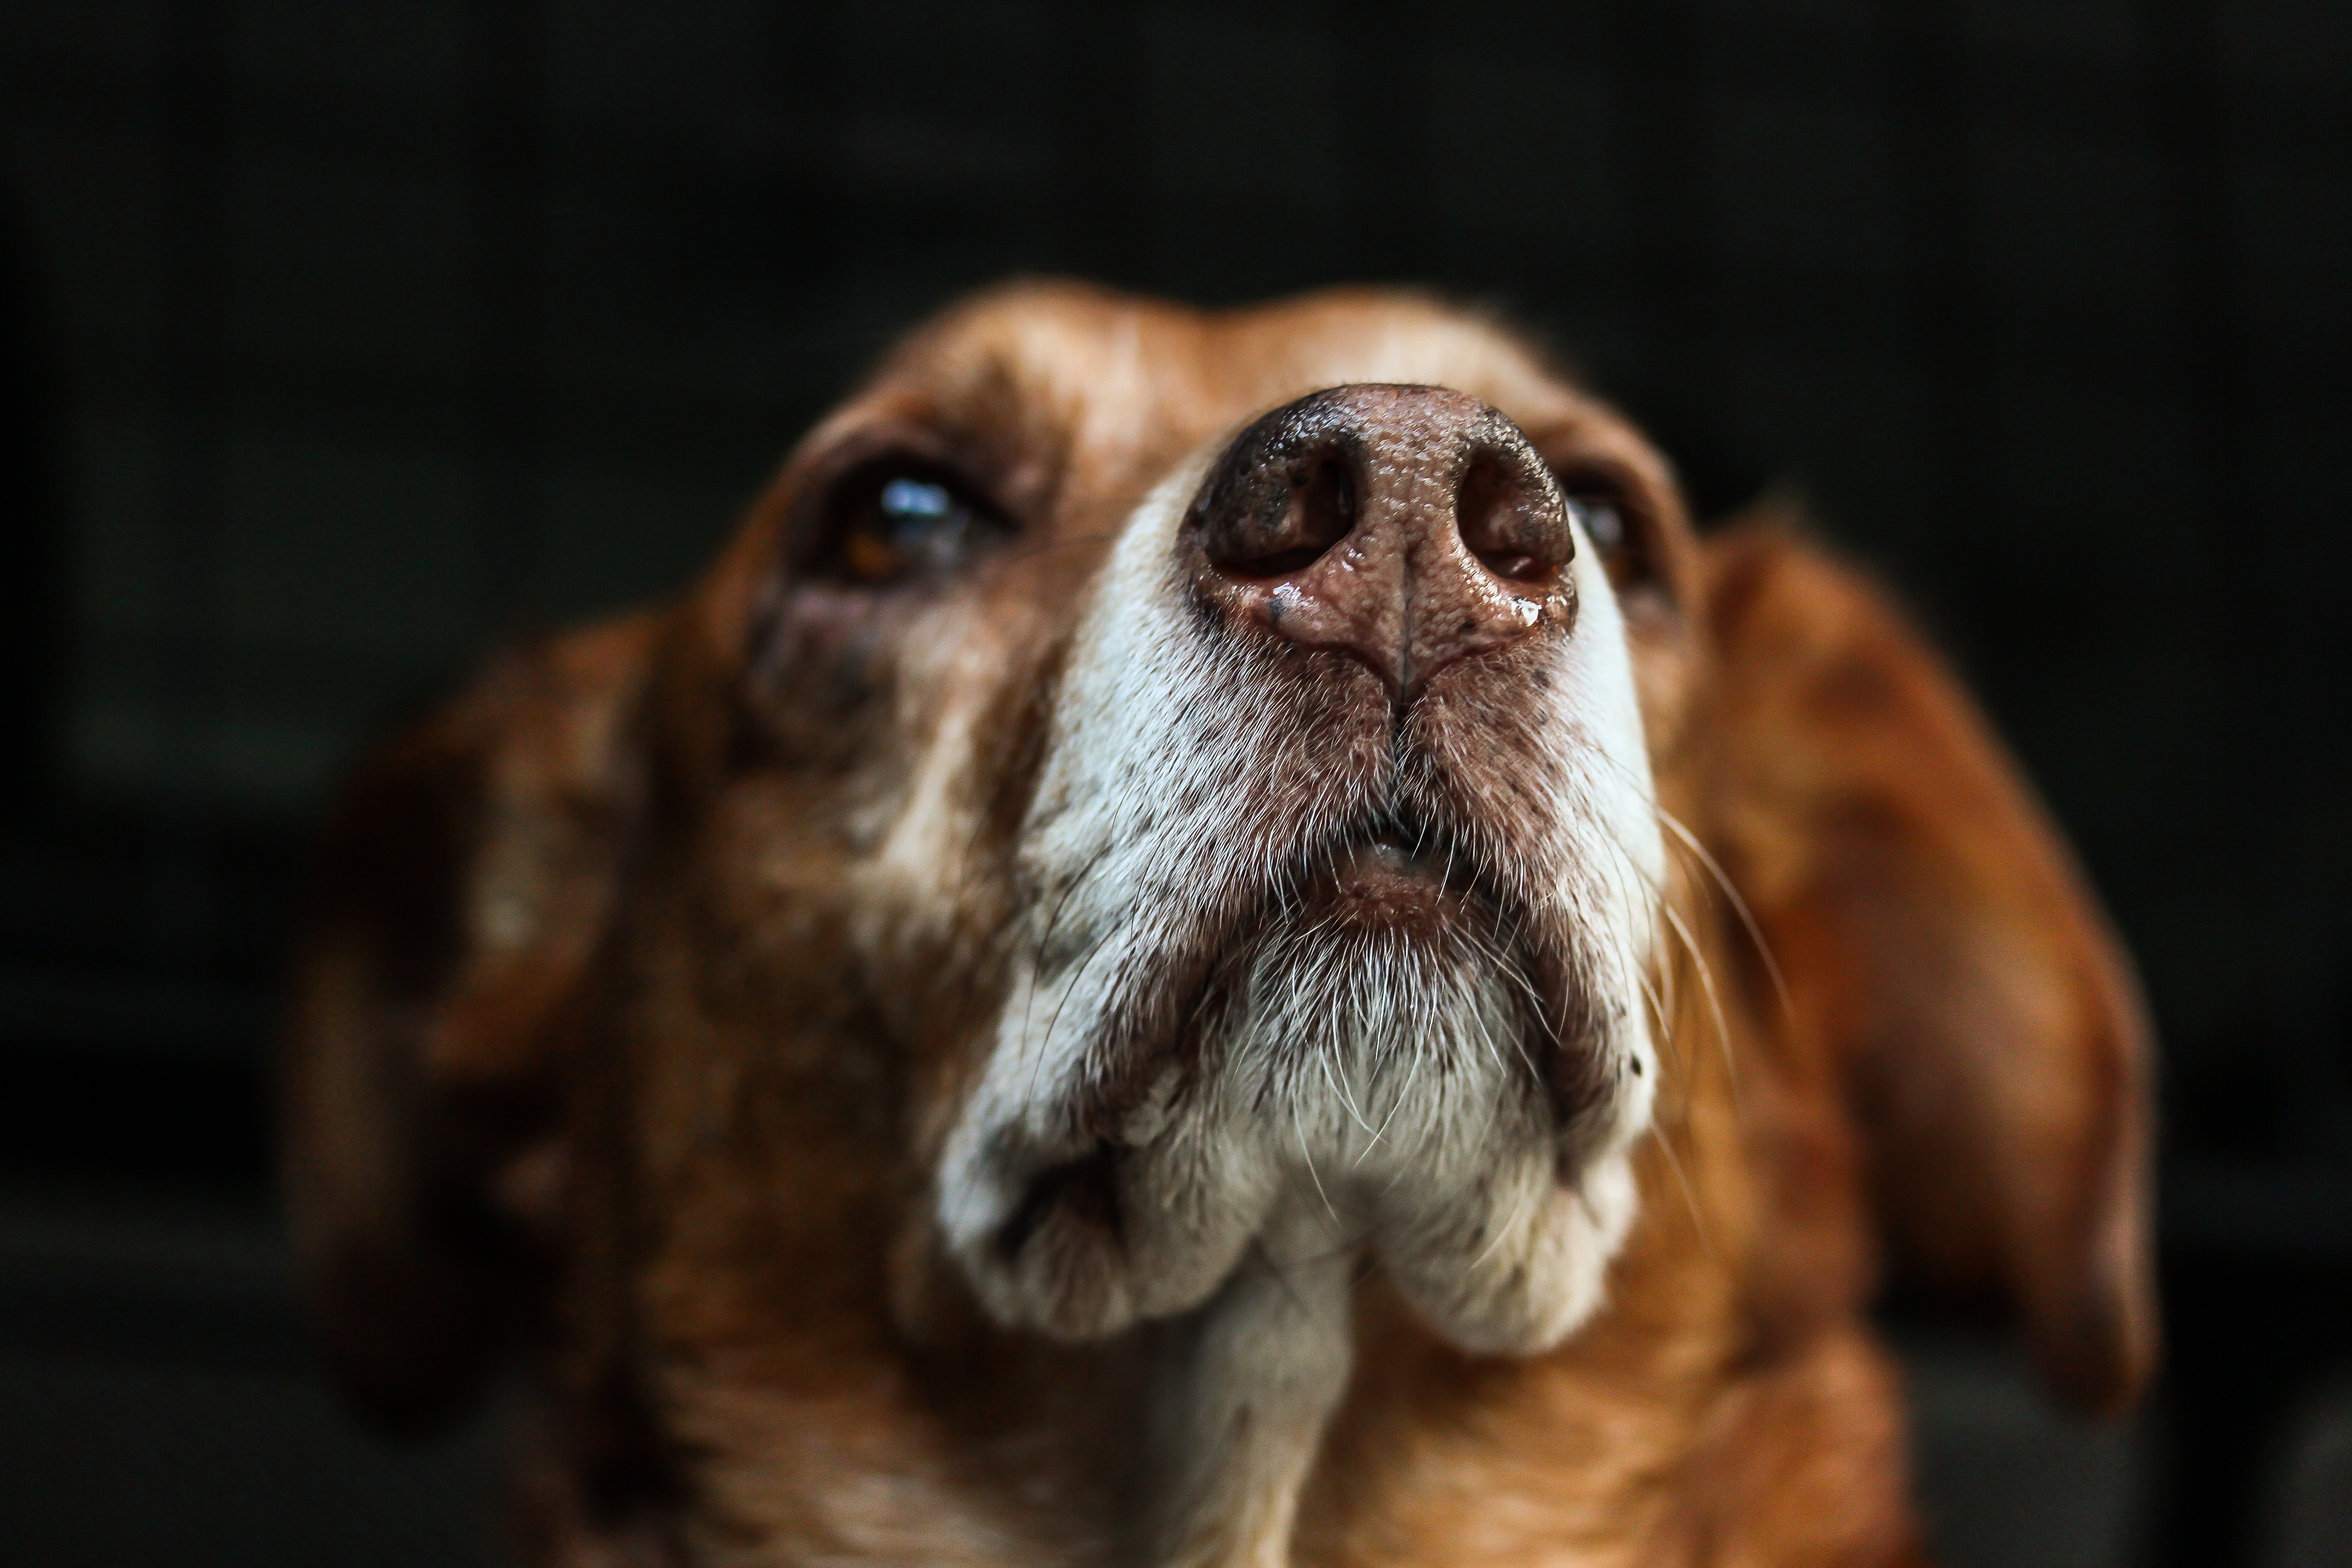
dog, animal, pet, fur, mammal, spaniel, nose, snout, vertebrate, dog breed, dog head, animal portrait, dog snout, dog like mammal, english cocker spaniel, basset hound